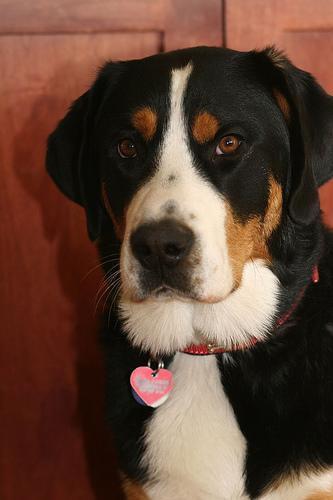
Greater_Swiss_Mountain_dog